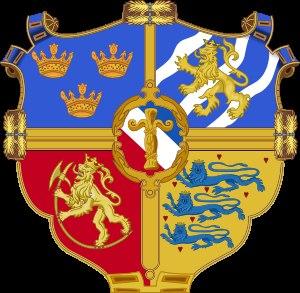
La dynastie Vasa est une dynastie originaire de la région suédoise d'Uppland qui a régné sur la Suède de 1523 à 1654 et sur la Pologne-Lituanie de 1587 à 1668.